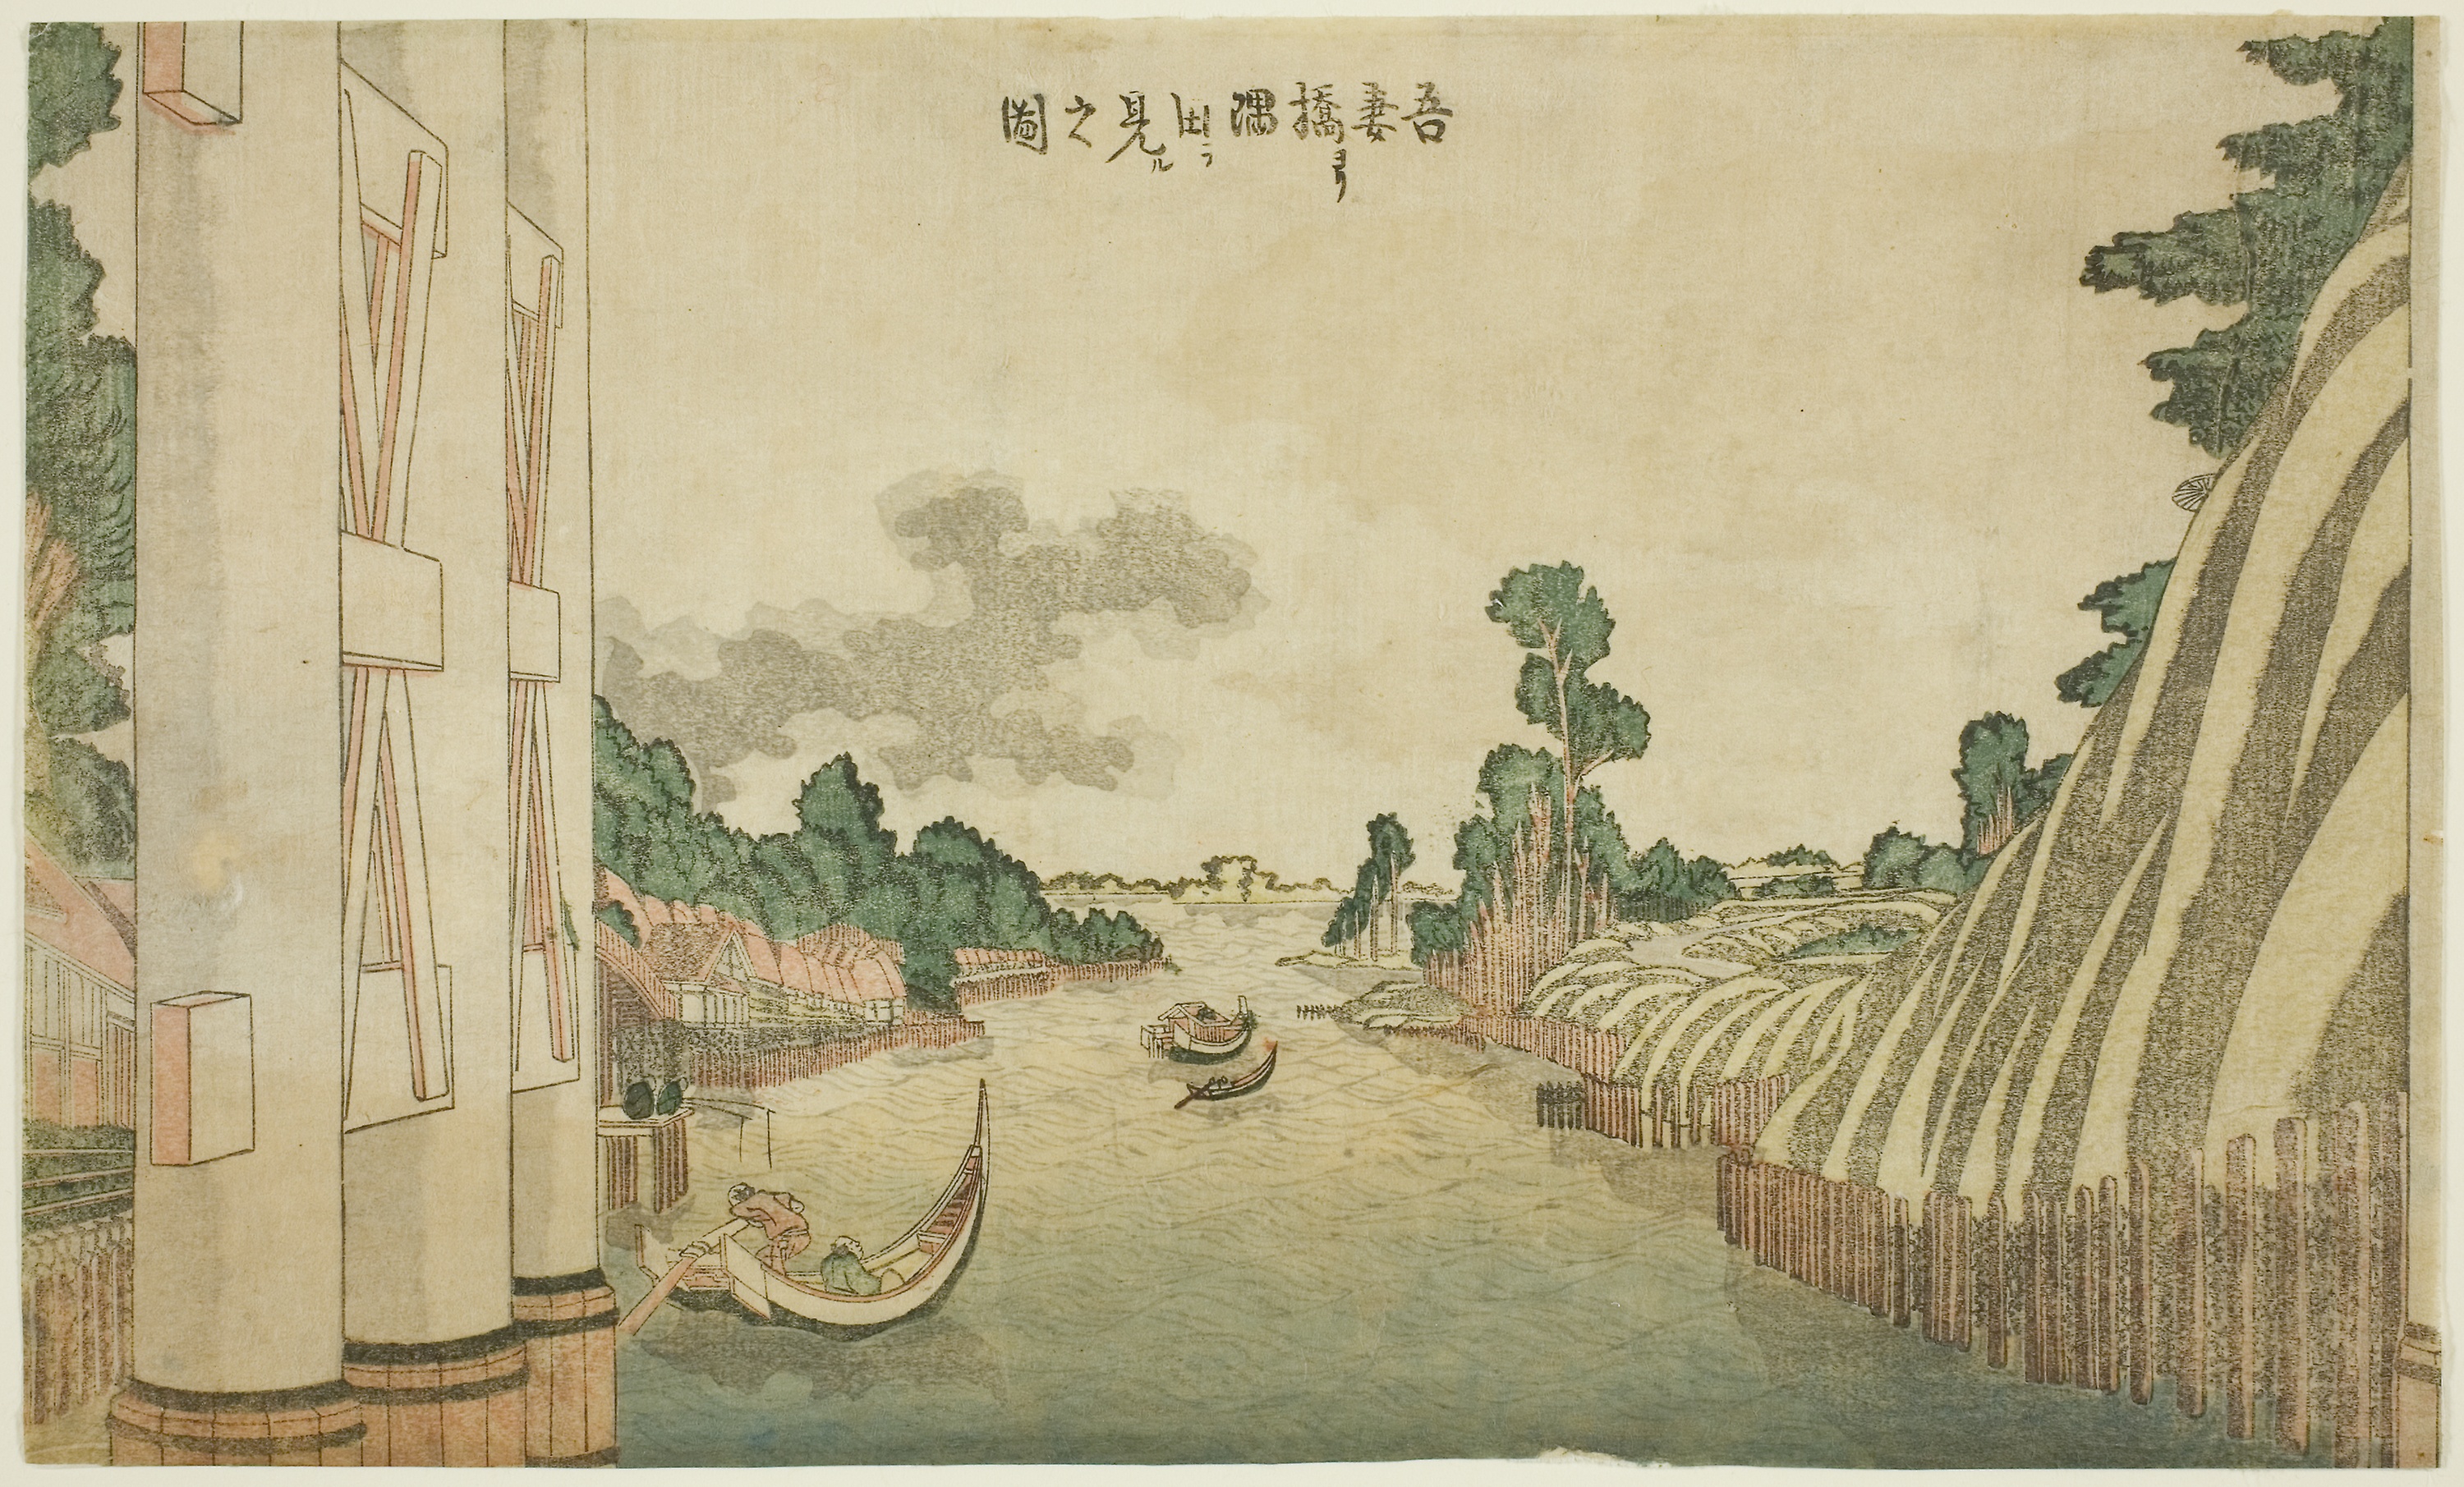
watercolor paint, paint, painting, history, art, illustration, tree, stock photography